King of Kings (statue)

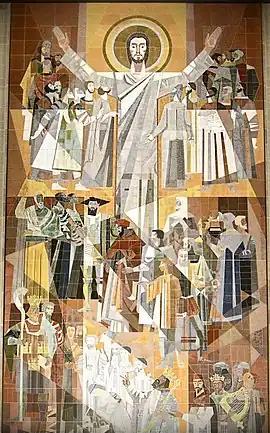
Mural of Jesus on the Hesburgh Library in a similar pose

It was designed by Brad Coriell,a Nashville artist and Dayton native. The statue was built by sculptor James Lynch of Florida, and assembled by Mark Mitten.